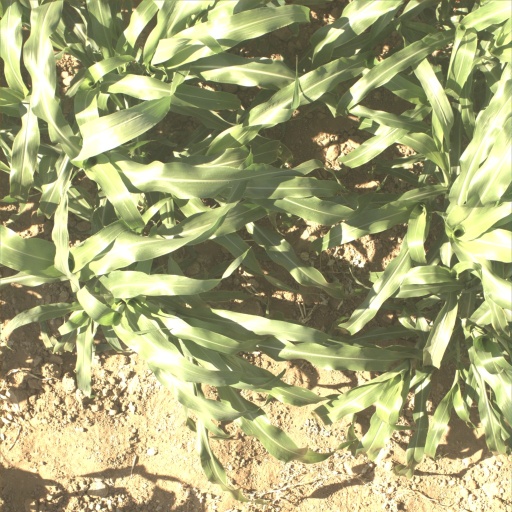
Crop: sorghum